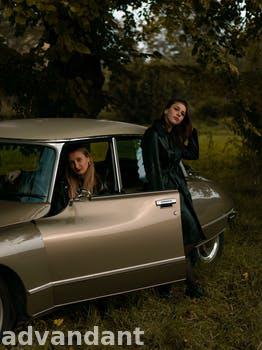
Label: Watermark